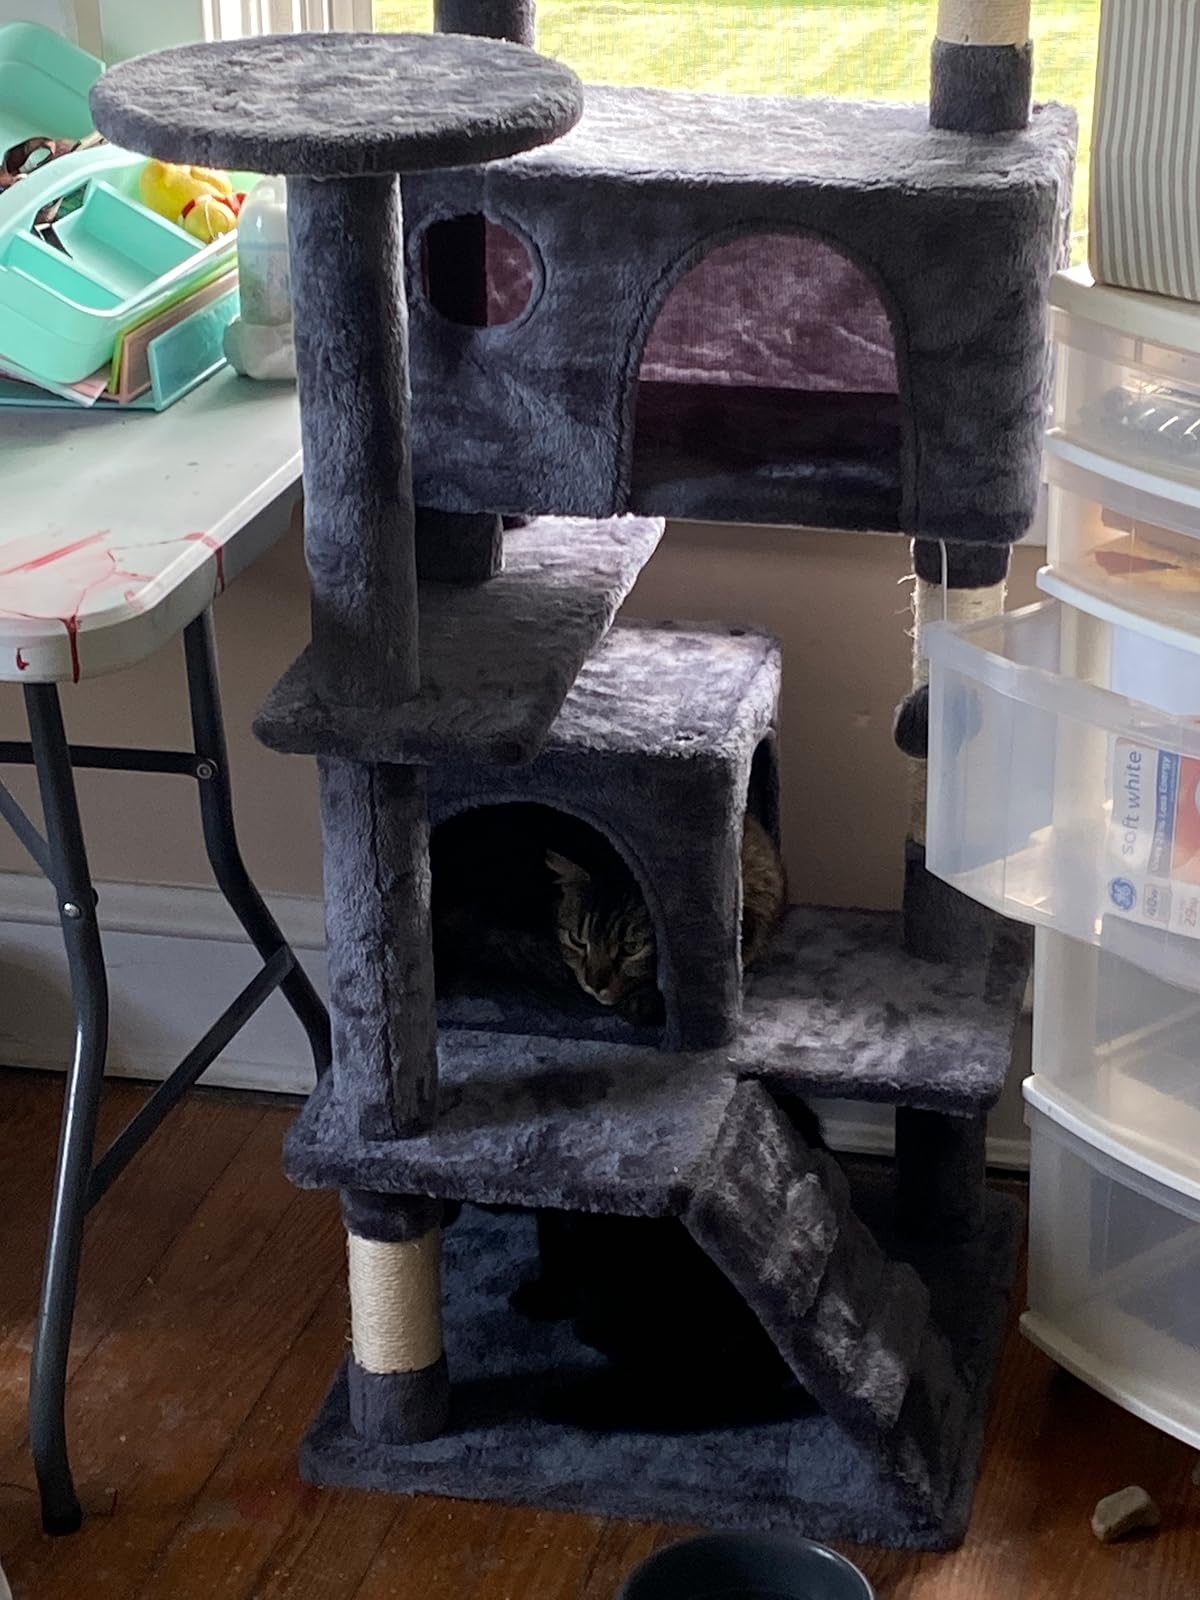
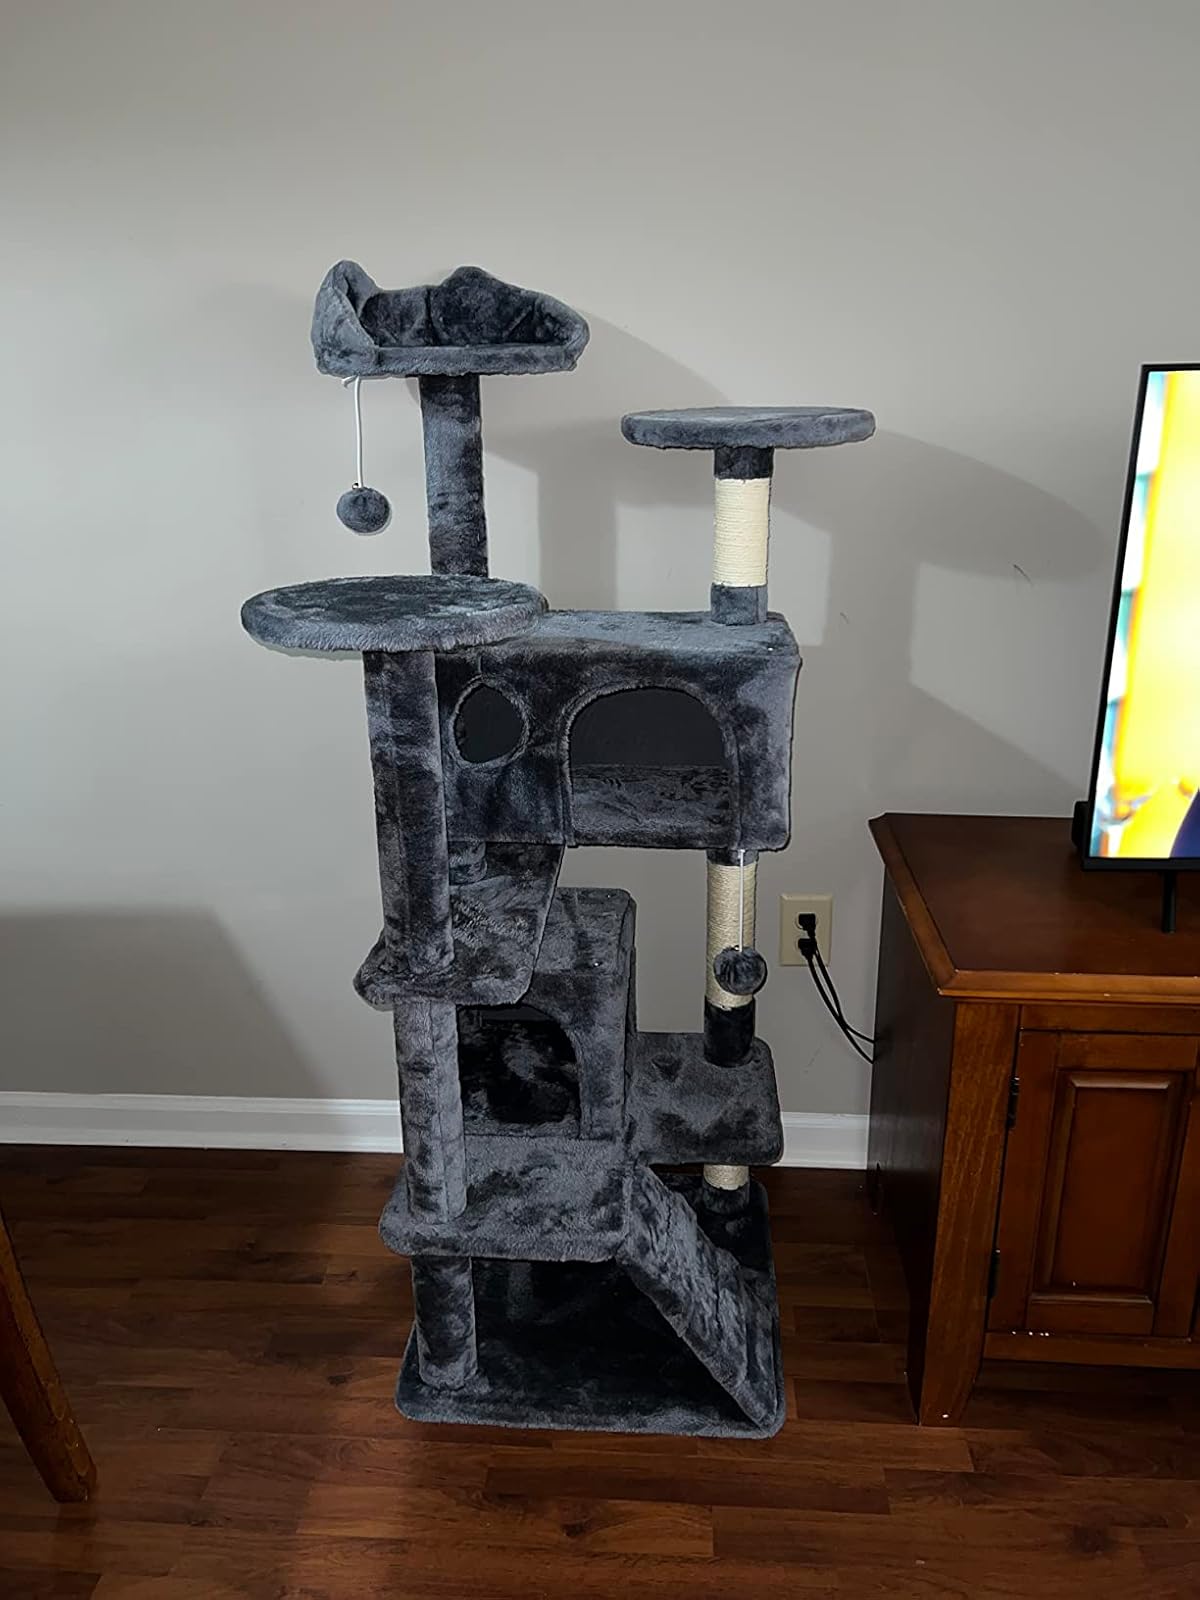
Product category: items_cat tree
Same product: yes